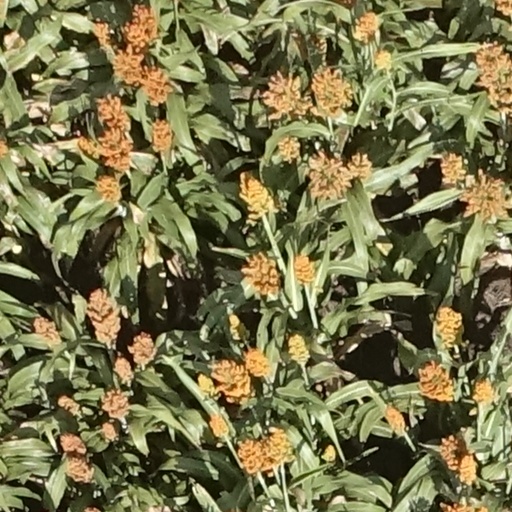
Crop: sorghum